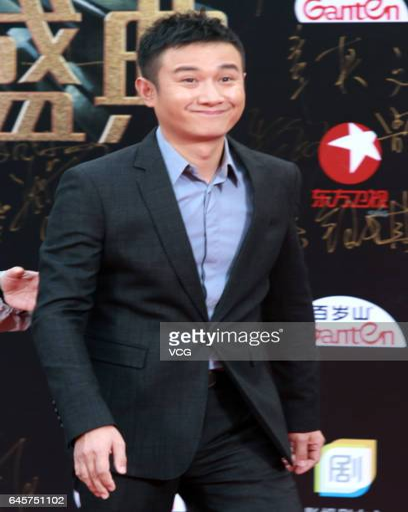
actor attends ceremony held by production company